Gothic II: Night of the Raven

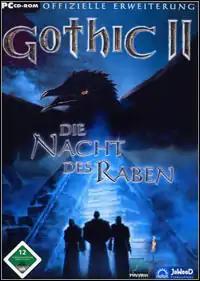
German cover of the expansion pack

Gothic II: Night of the Raven is the expansion pack of the action role-playing video game "Gothic II". It focuses on further enlarging the story already presented in the original "Gothic II" game by adding a world called "Jharkendar" and new attributes, items and weapons.